Sunrise (novel)

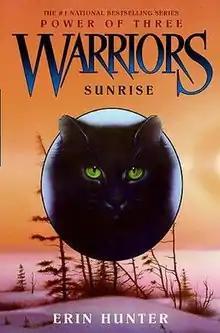

Sunrise is the sixth and final book in Erin Hunter's "Warriors: Power of Three" children's fantasy novel series. HarperCollins published it on 21 April 2009. The plot follows Jayfeather, Hollyleaf, and Lionblaze on their quest to find Ashfur's true murderer. It was originally to be titled "Cruel Season", though this was changed because HarperCollins, the series' publisher, felt it was too dark a name.